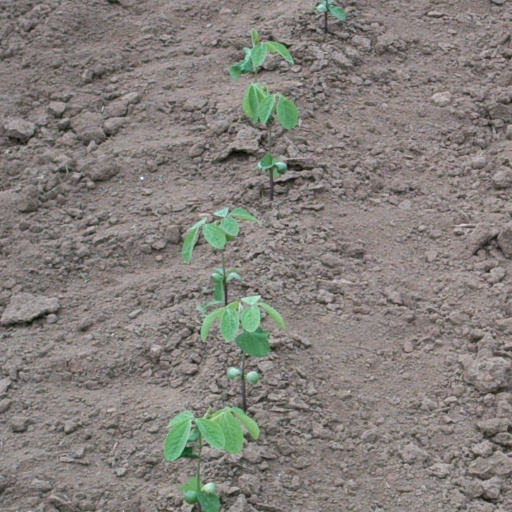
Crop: soybean